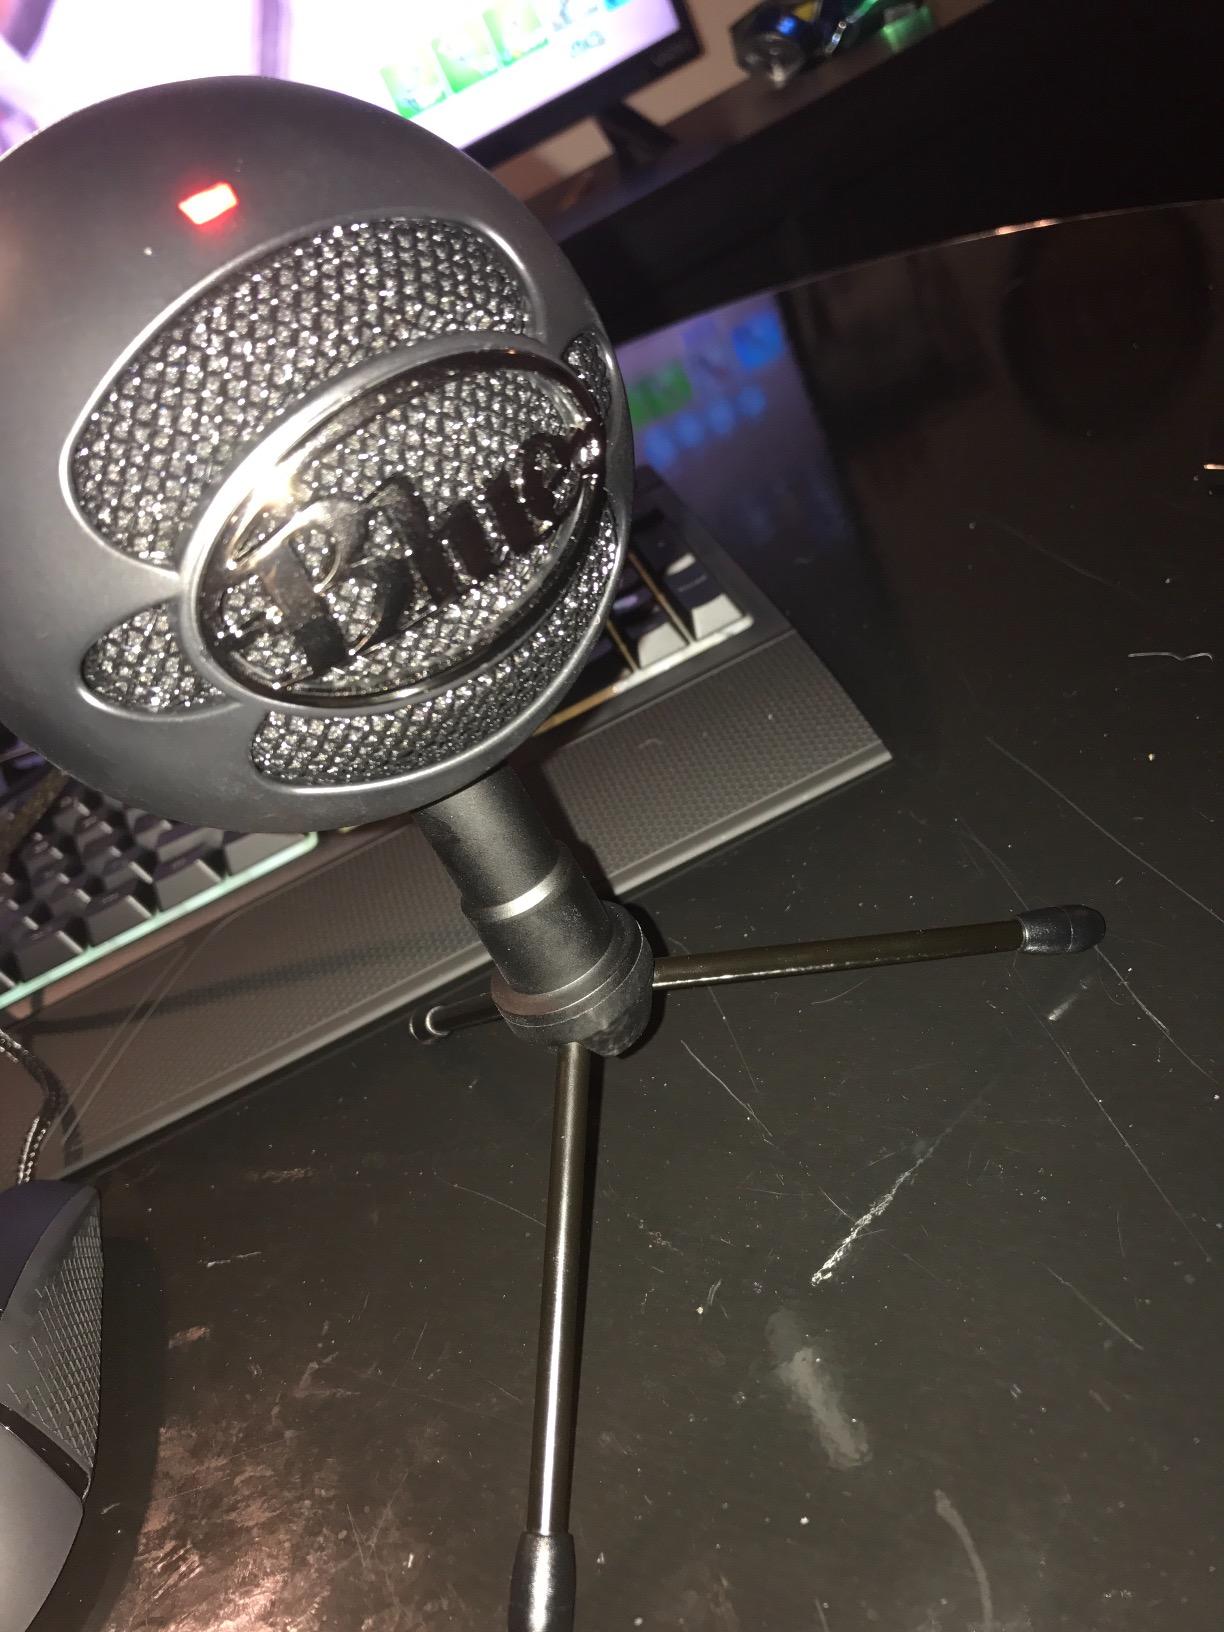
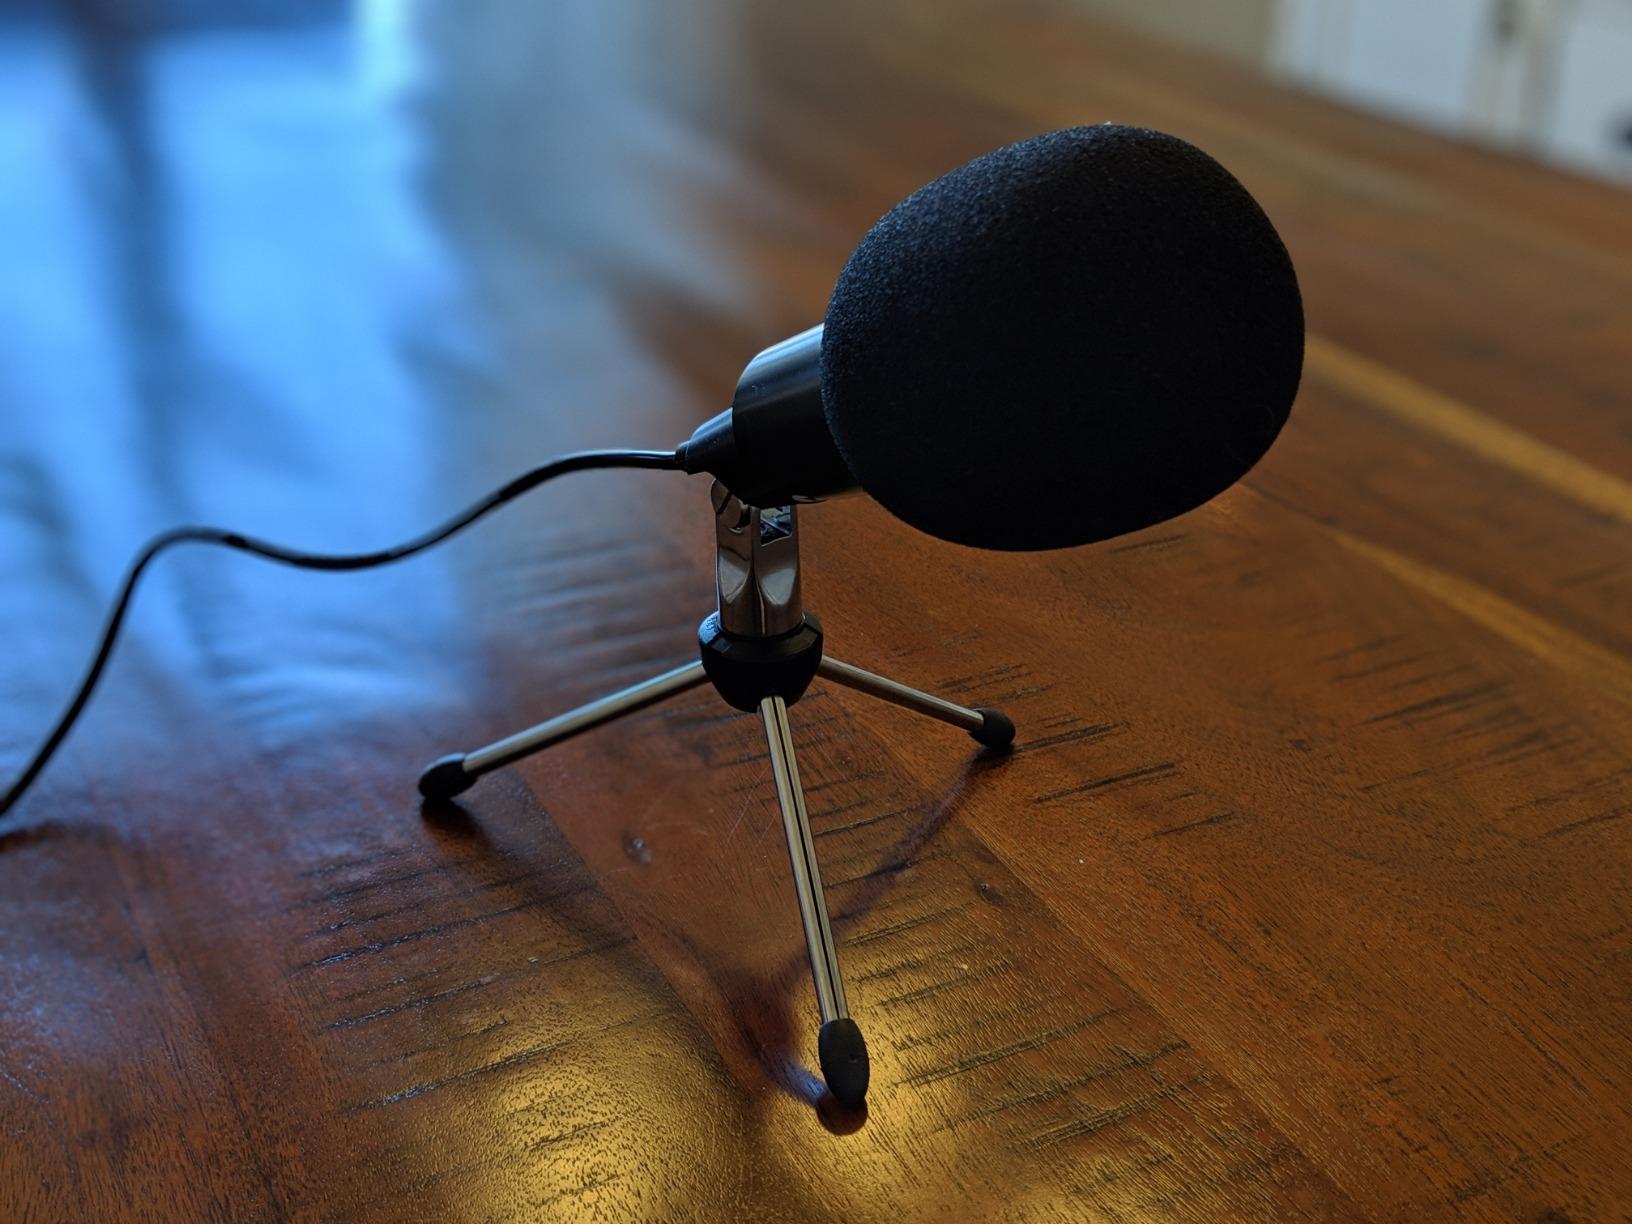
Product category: microphone
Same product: no